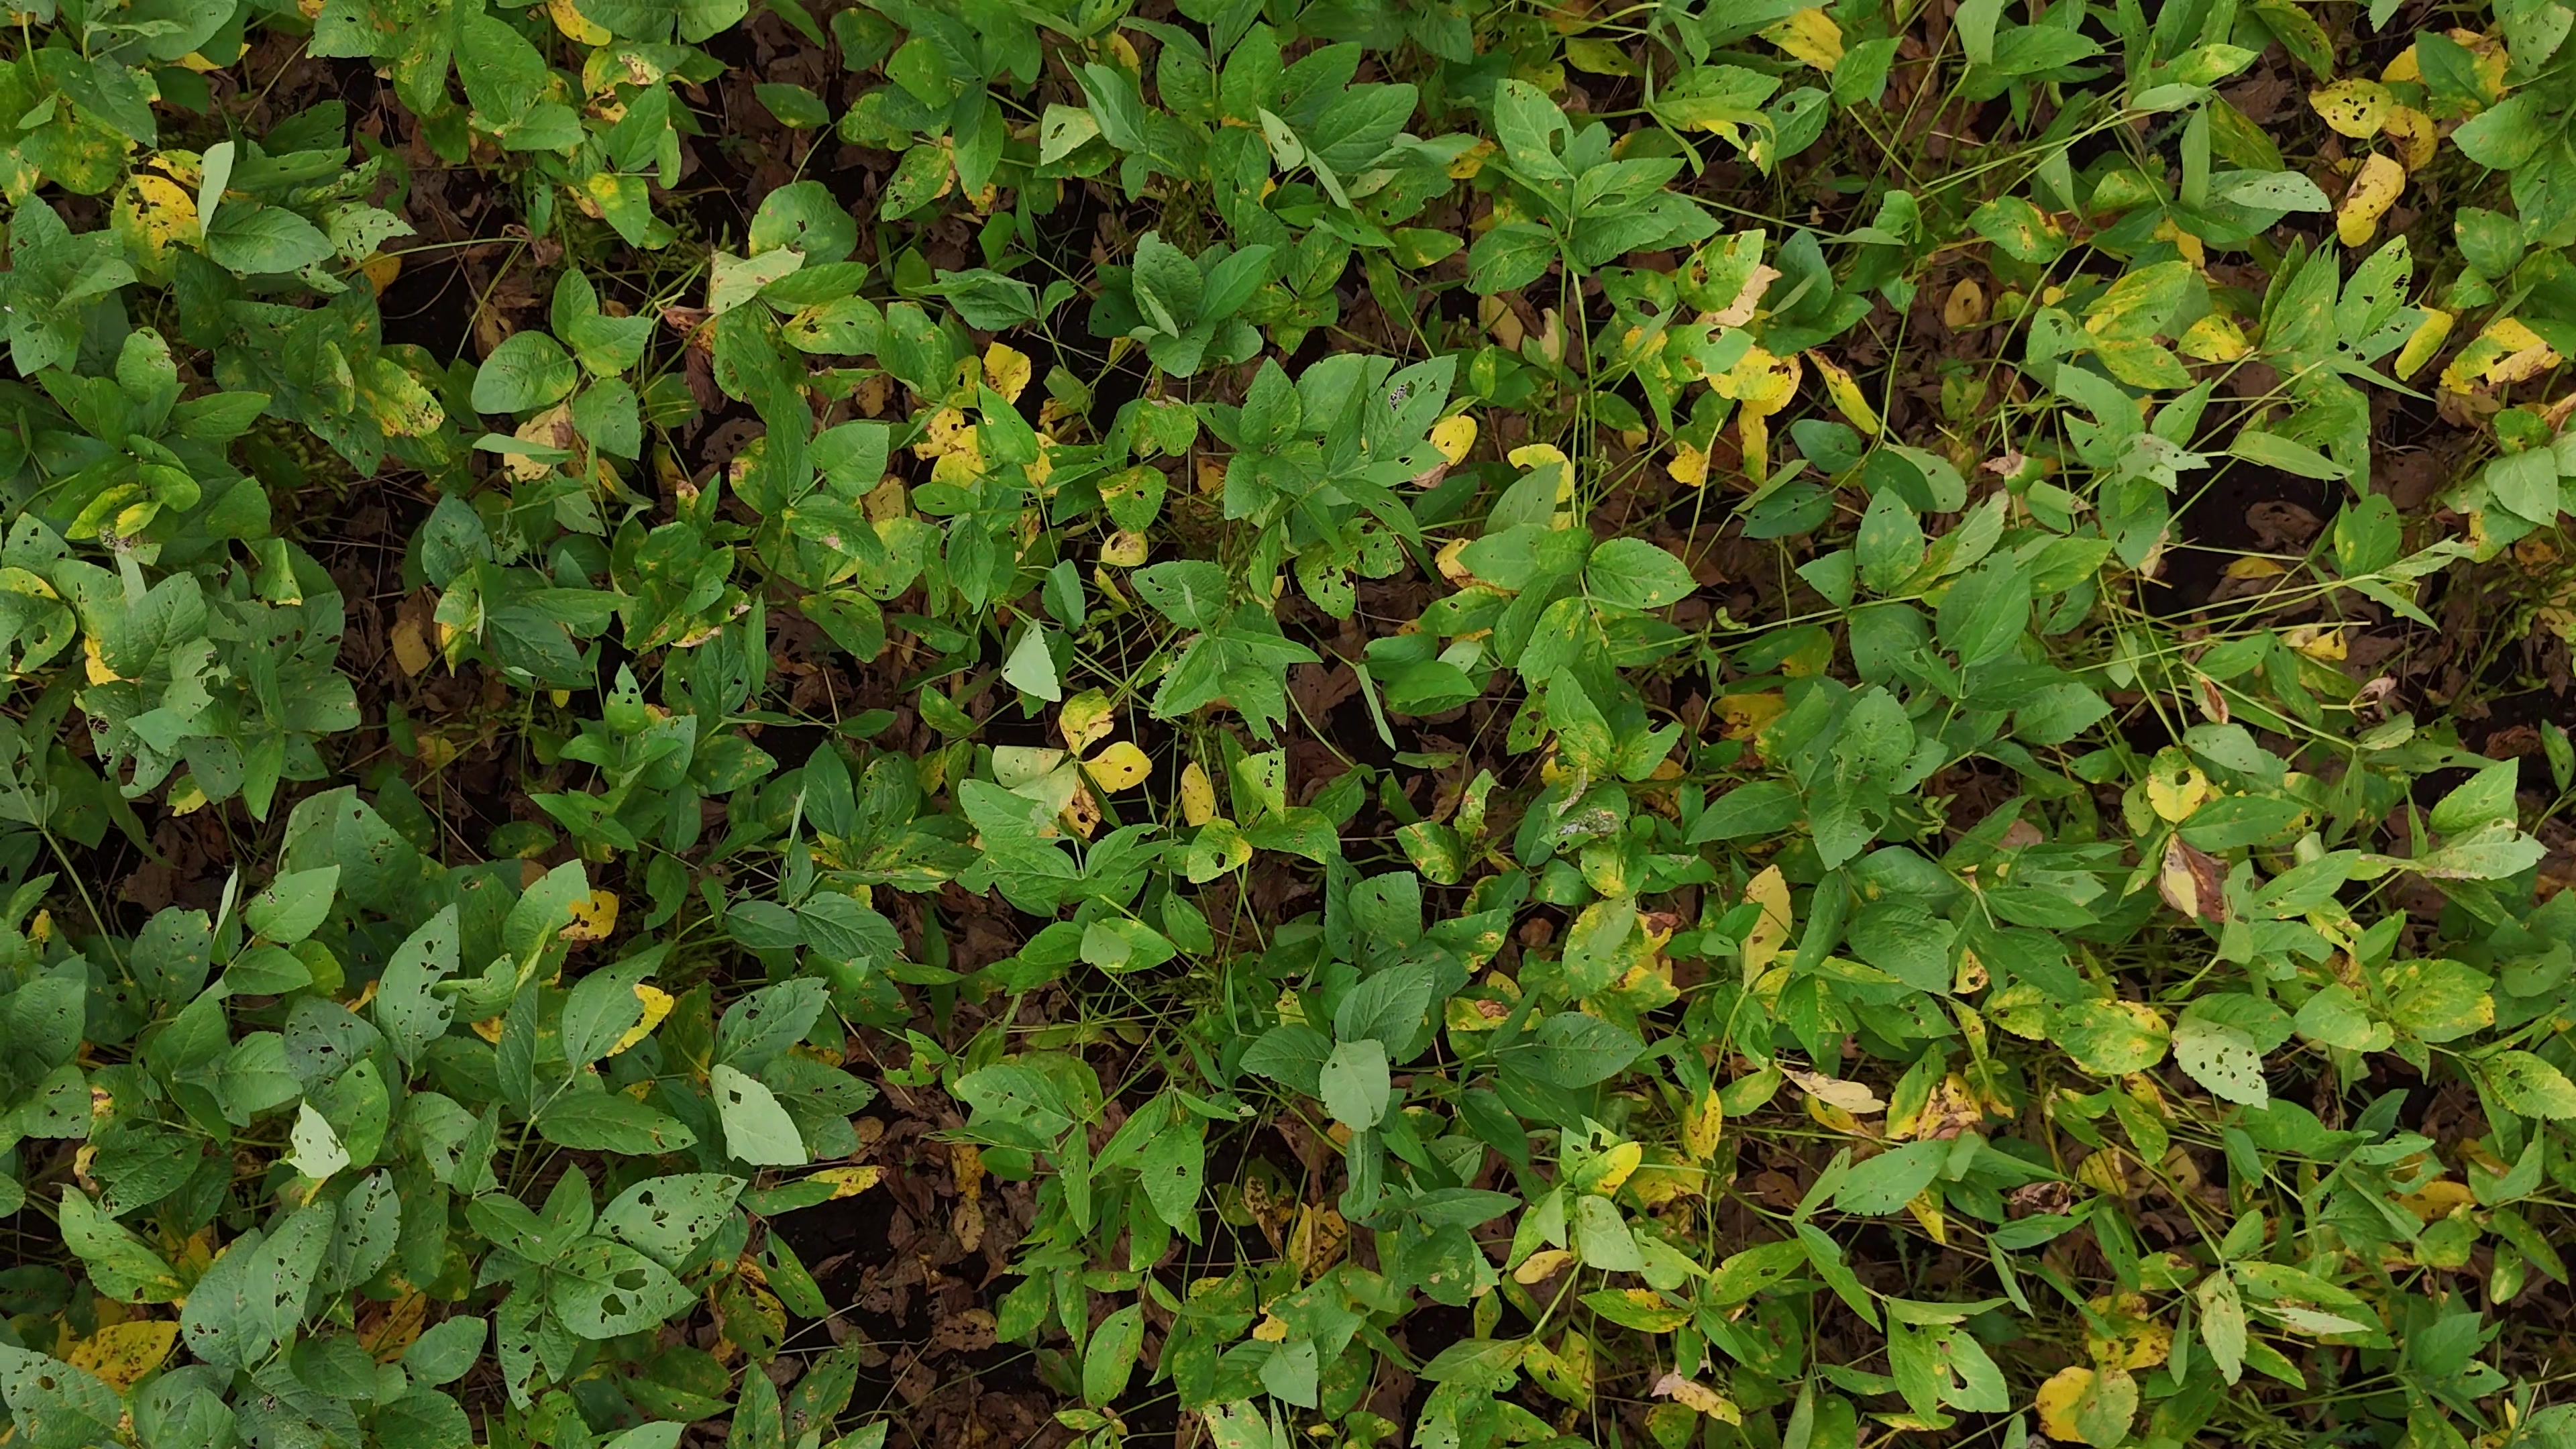
Label: Rust